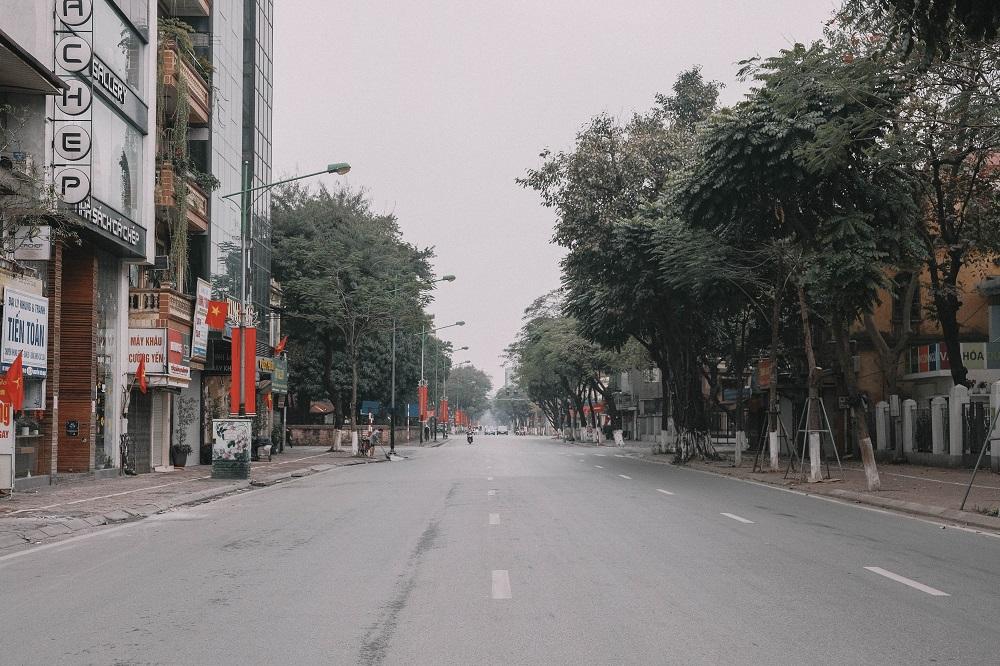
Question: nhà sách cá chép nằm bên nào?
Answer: nhà sách cá chép nằm bên trái